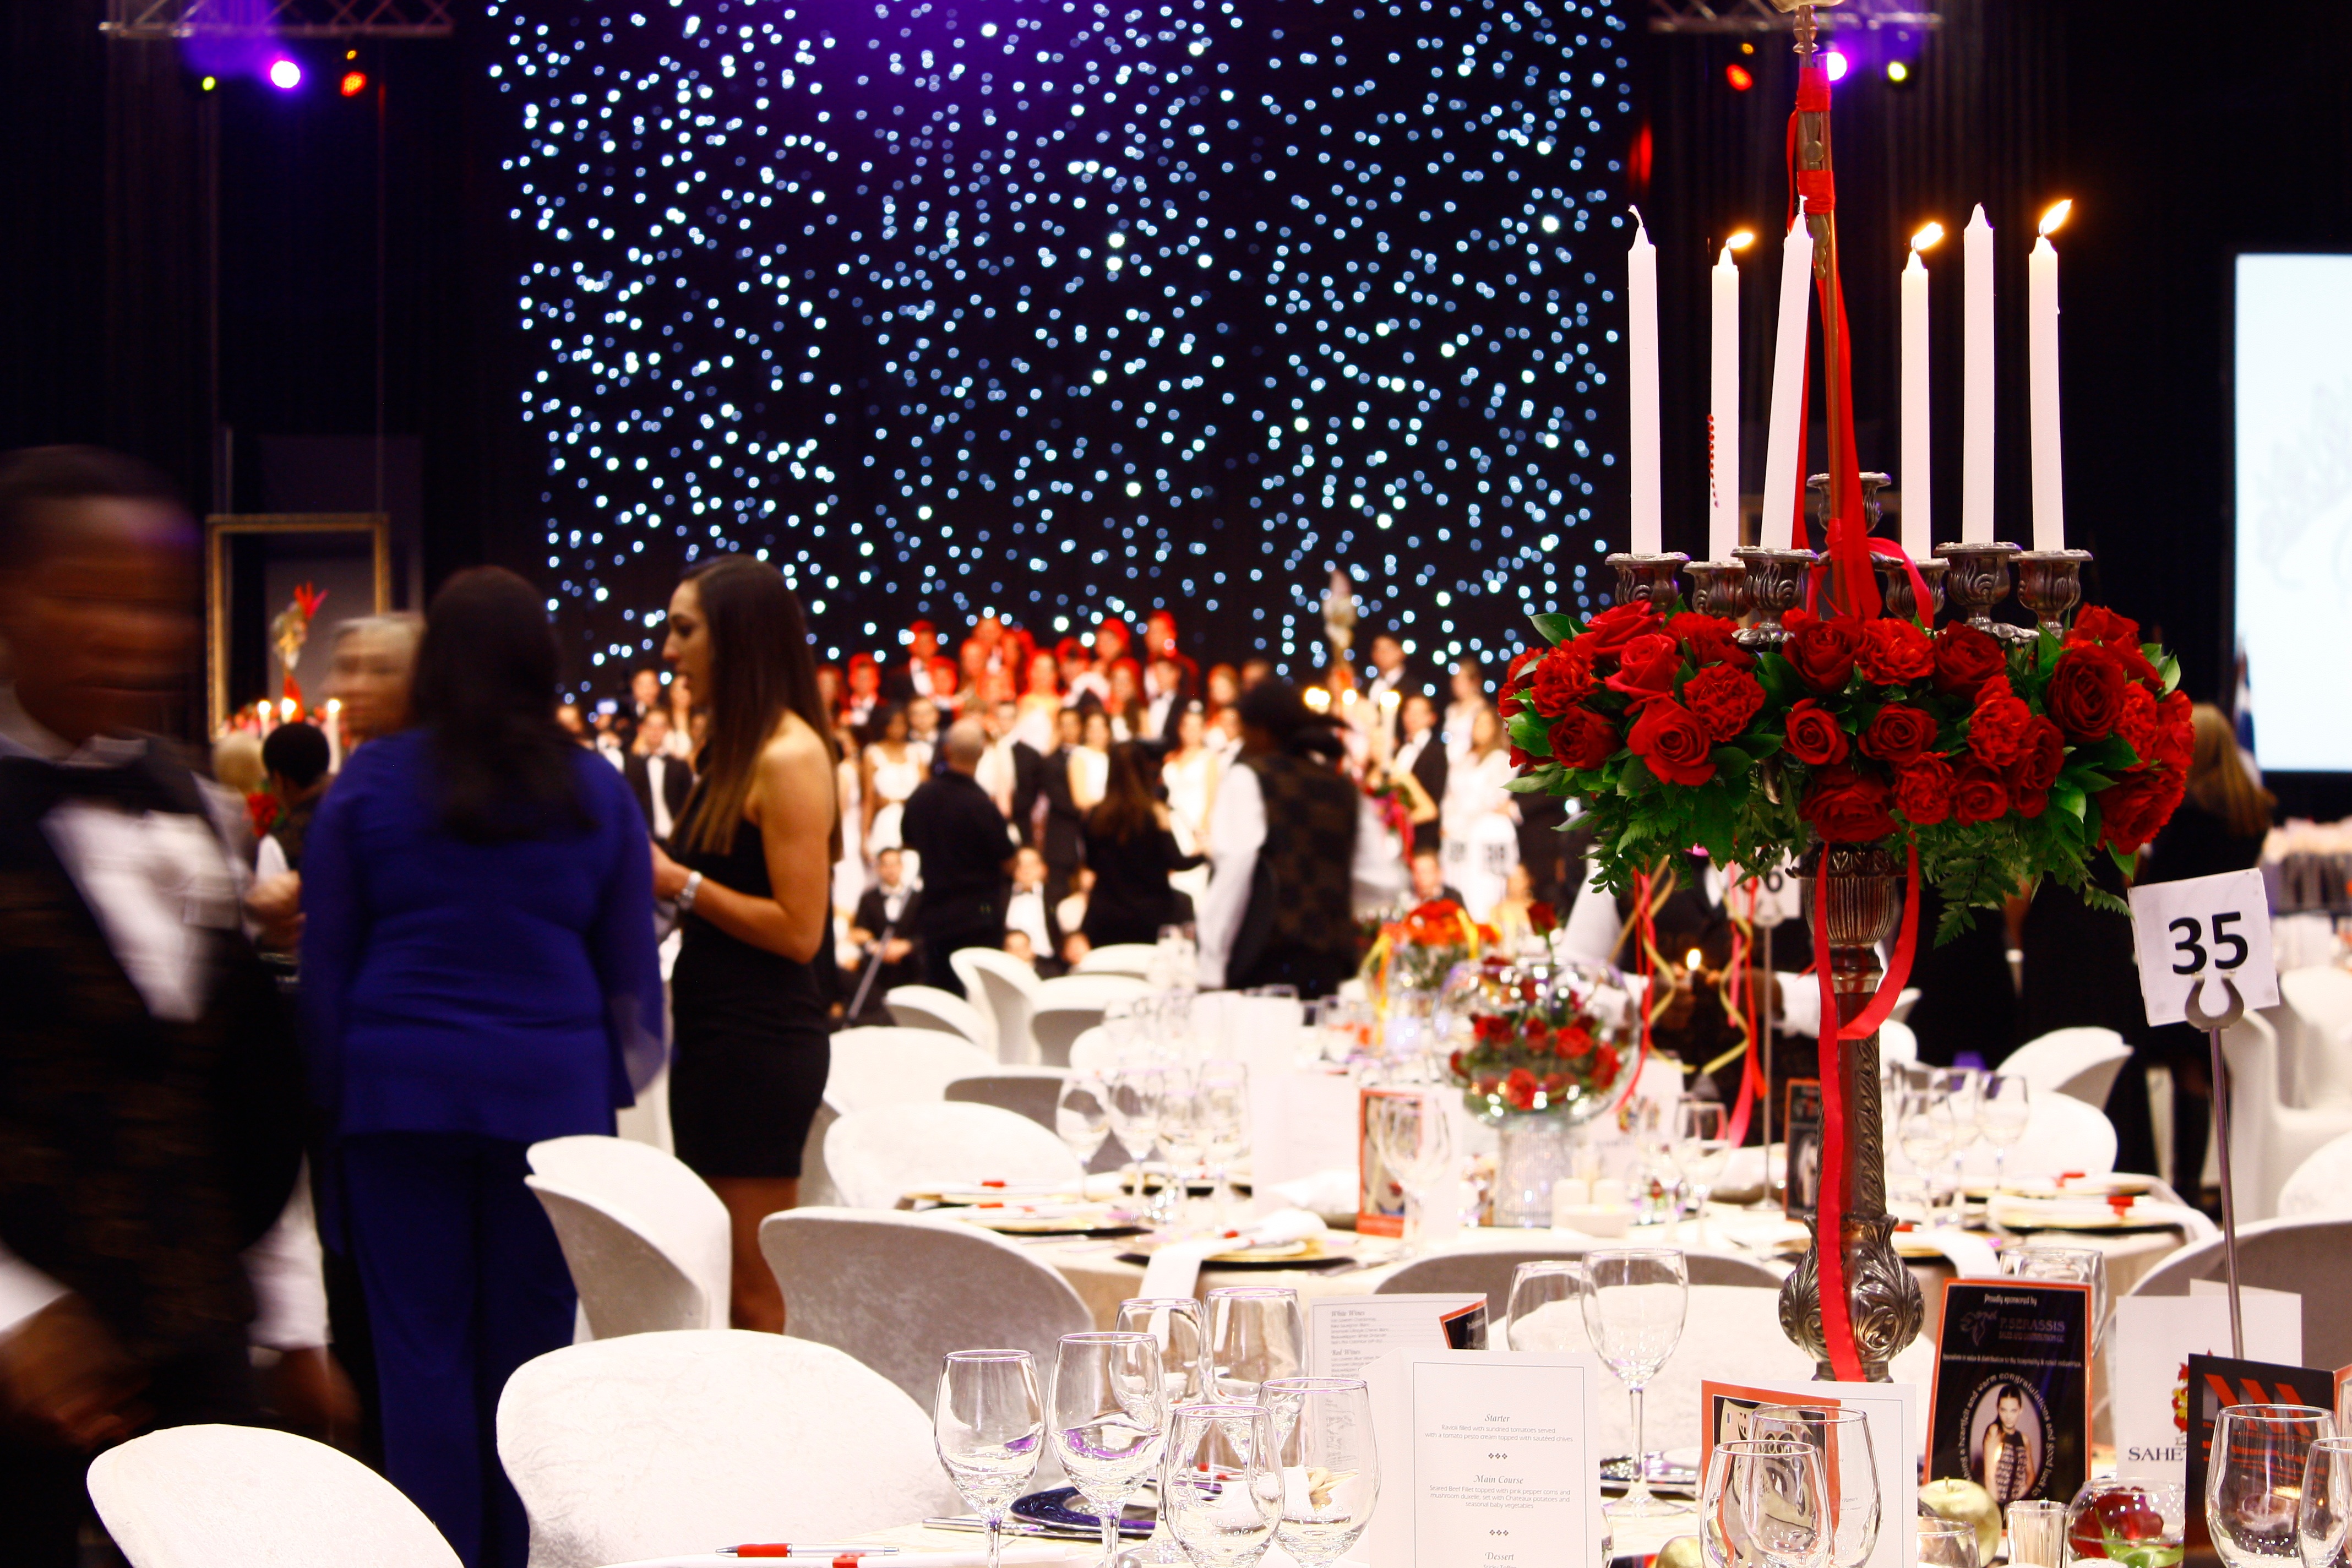
meal, ceremony, banquet, wedding reception, function hall